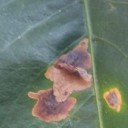
Label: Miner